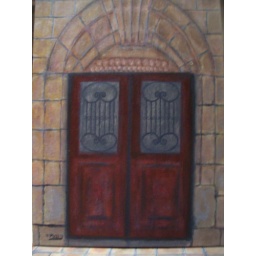
old iron door in red (series#2)